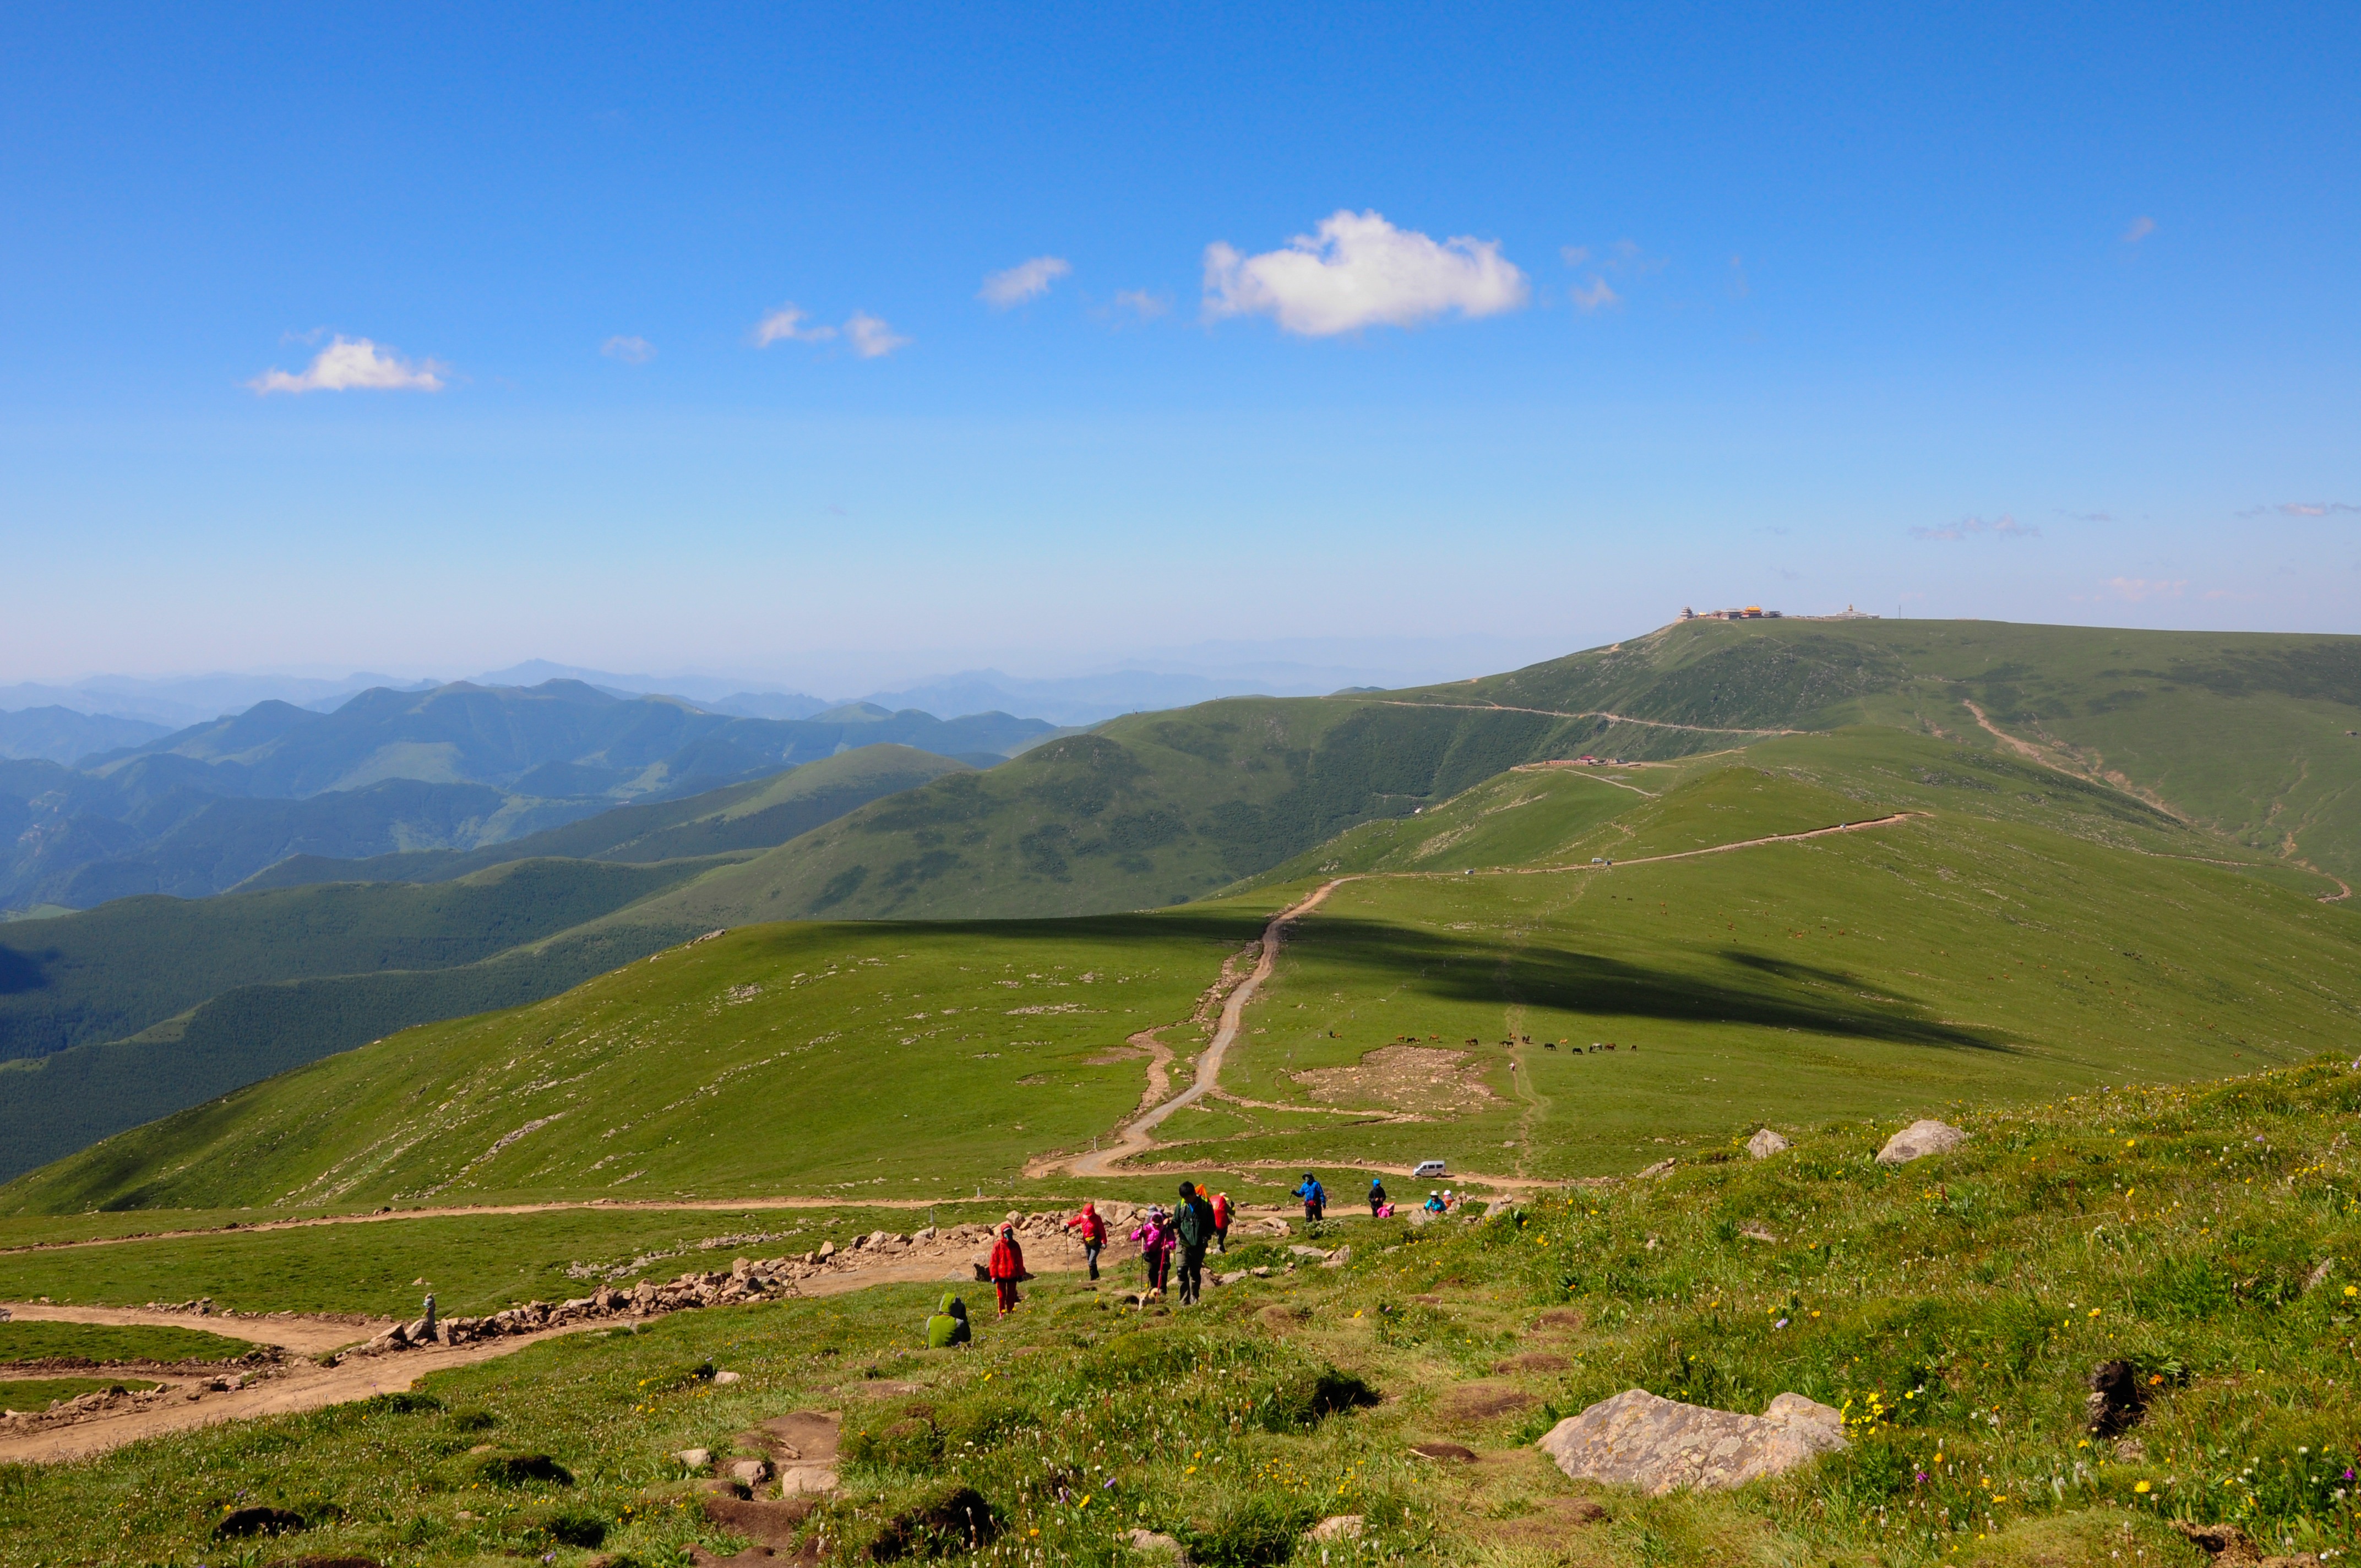
landscape, mountain, people, hiking, field, meadow, prairie, hill, adventure, valley, mountain range, pasture, highland, ridge, plain, alps, grassland, plateau, fell, loch, visitor, white cloud, rural area, meadows, landform, mountain pass, northern taiwan, geographical feature, mountainous landforms